José Roberto Magalhães Teixeira

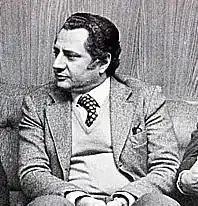
José Roberto Magalhães Teixeira in 1979

José Roberto Magalhães Teixeira was a Brazilian politician, twice mayor of the municipality of Campinas, in the state of São Paulo.